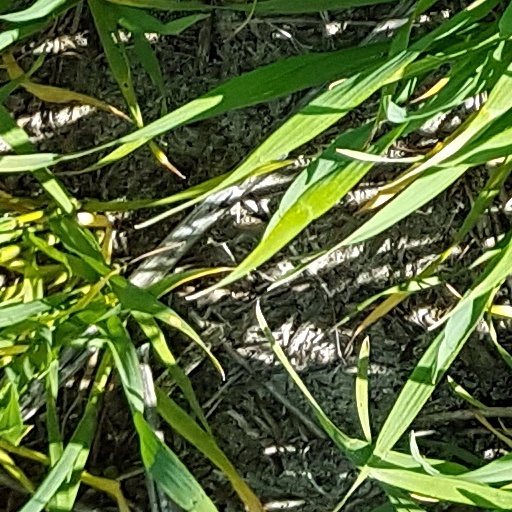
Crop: wheat